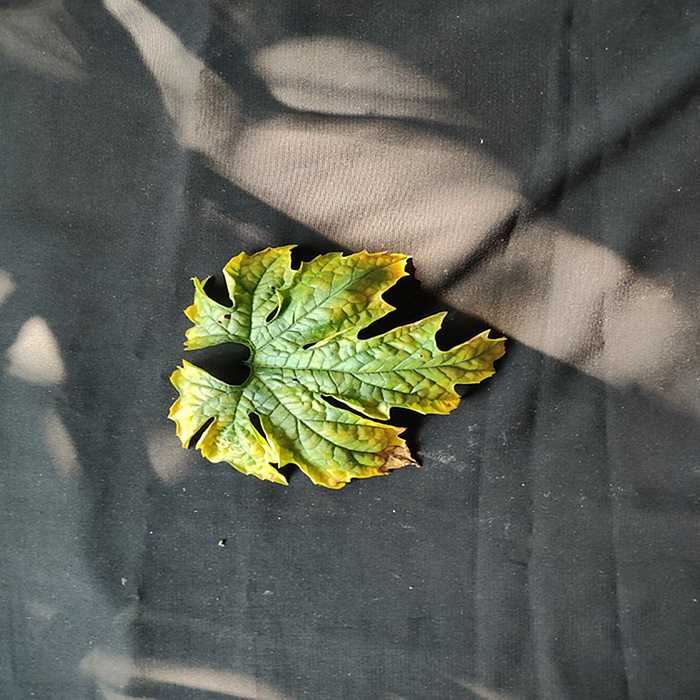
Plant: Bitter Gourd
Label: Fusarium wilt